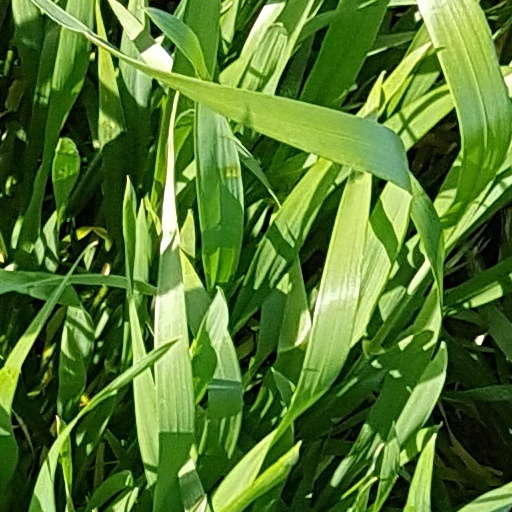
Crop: wheat